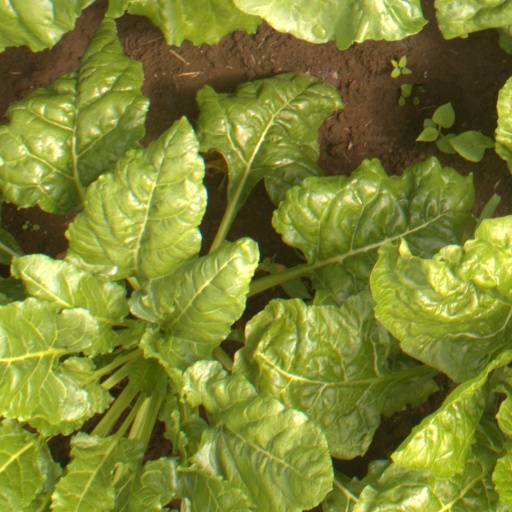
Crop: sugar beet